Bathgate railway station (1986)

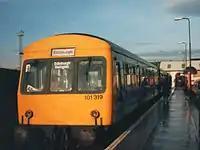
Bathgate station in 1987.

Bathgate railway station was a railway station serving Bathgate in West Lothian, Scotland. It was located at the western end of the Edinburgh-Bathgate Line. The station was 18½ miles (30 km) west of Edinburgh.